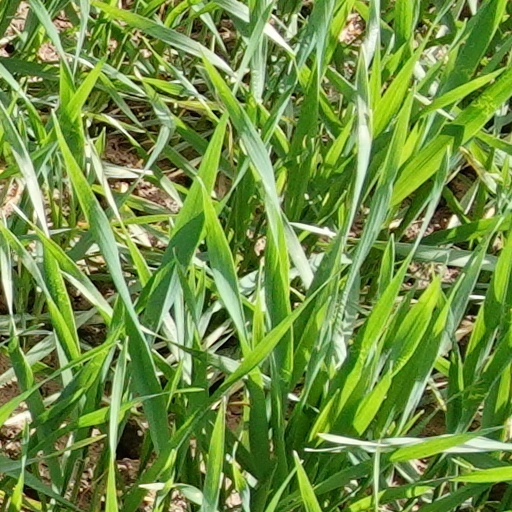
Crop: wheat